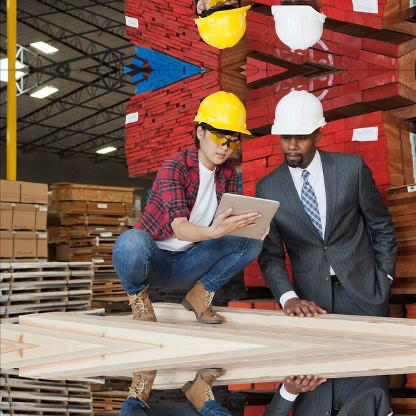
Objects in the image:
label: helmet
label: helmet
label: helmet
label: helmet